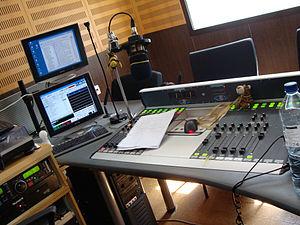
La Rádio Universidade de Coimbra est la station de radio de l'Université de Coimbra au Portugal. Elle a été fondée dans les années 1940 et émet depuis 1988 sur le 107.9 FM et par internet. Cet organisme est géré par les étudiants sur une base volontaire.